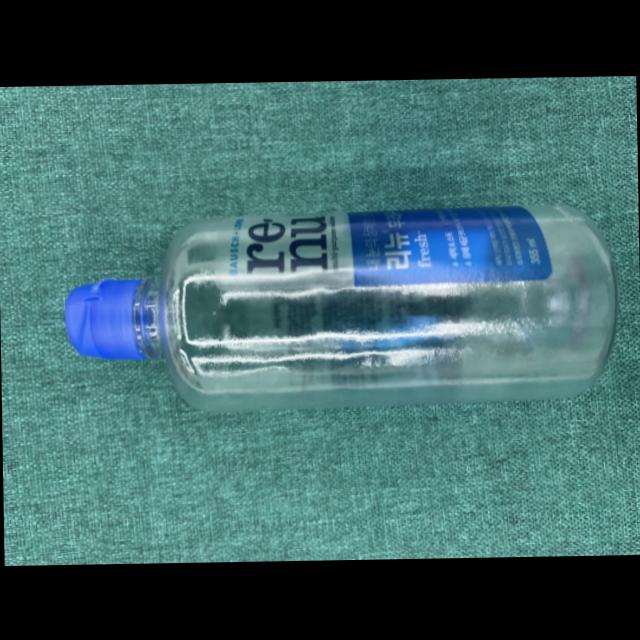
Label: bottles